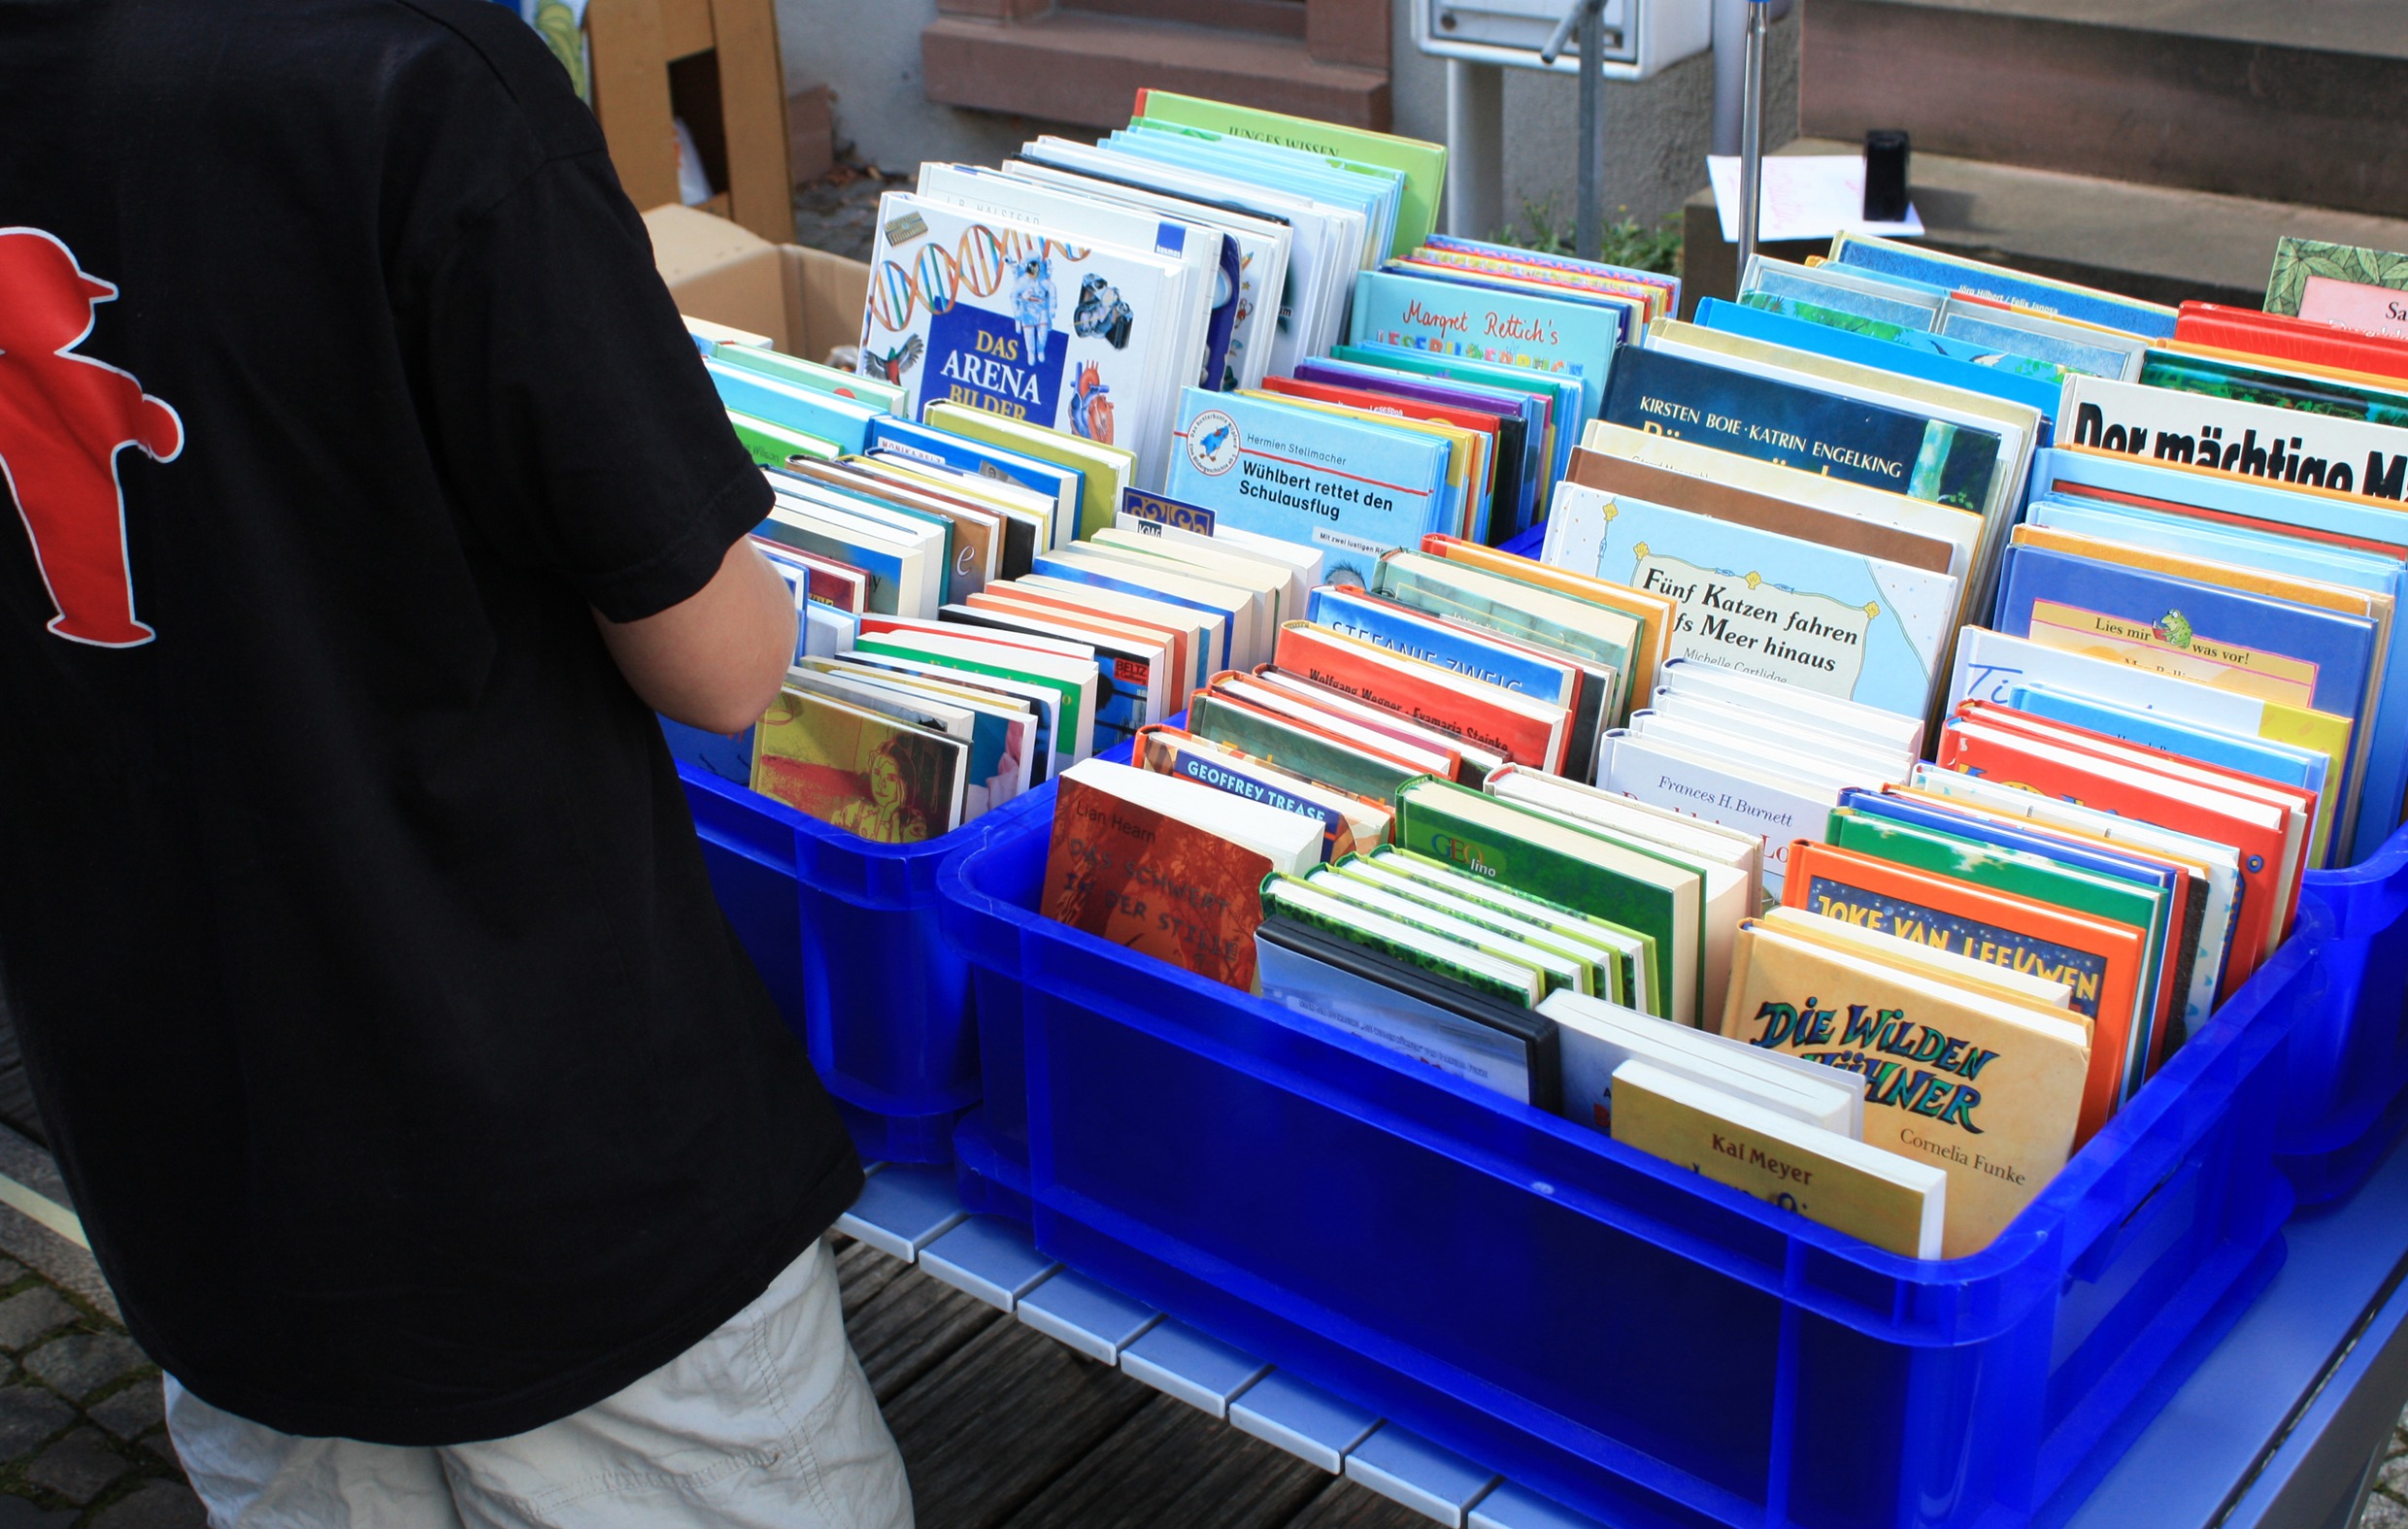
man, box, art, books, flea market, search, browse, antiquariat, personal computer hardware